Bielefeld

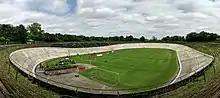
Radrennbahn Bielefeld (2019)

Bielefeld is home to the professional football team DSC Arminia Bielefeld. Currently a member of the 2. Liga in the 2025–26 season, the club plays at the SchücoArena stadium in the west of the town centre.